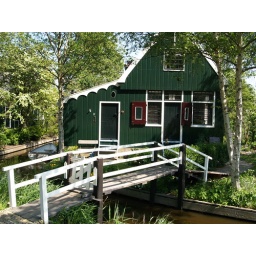
Traditional wooden house in Zaanse Schans, Holland